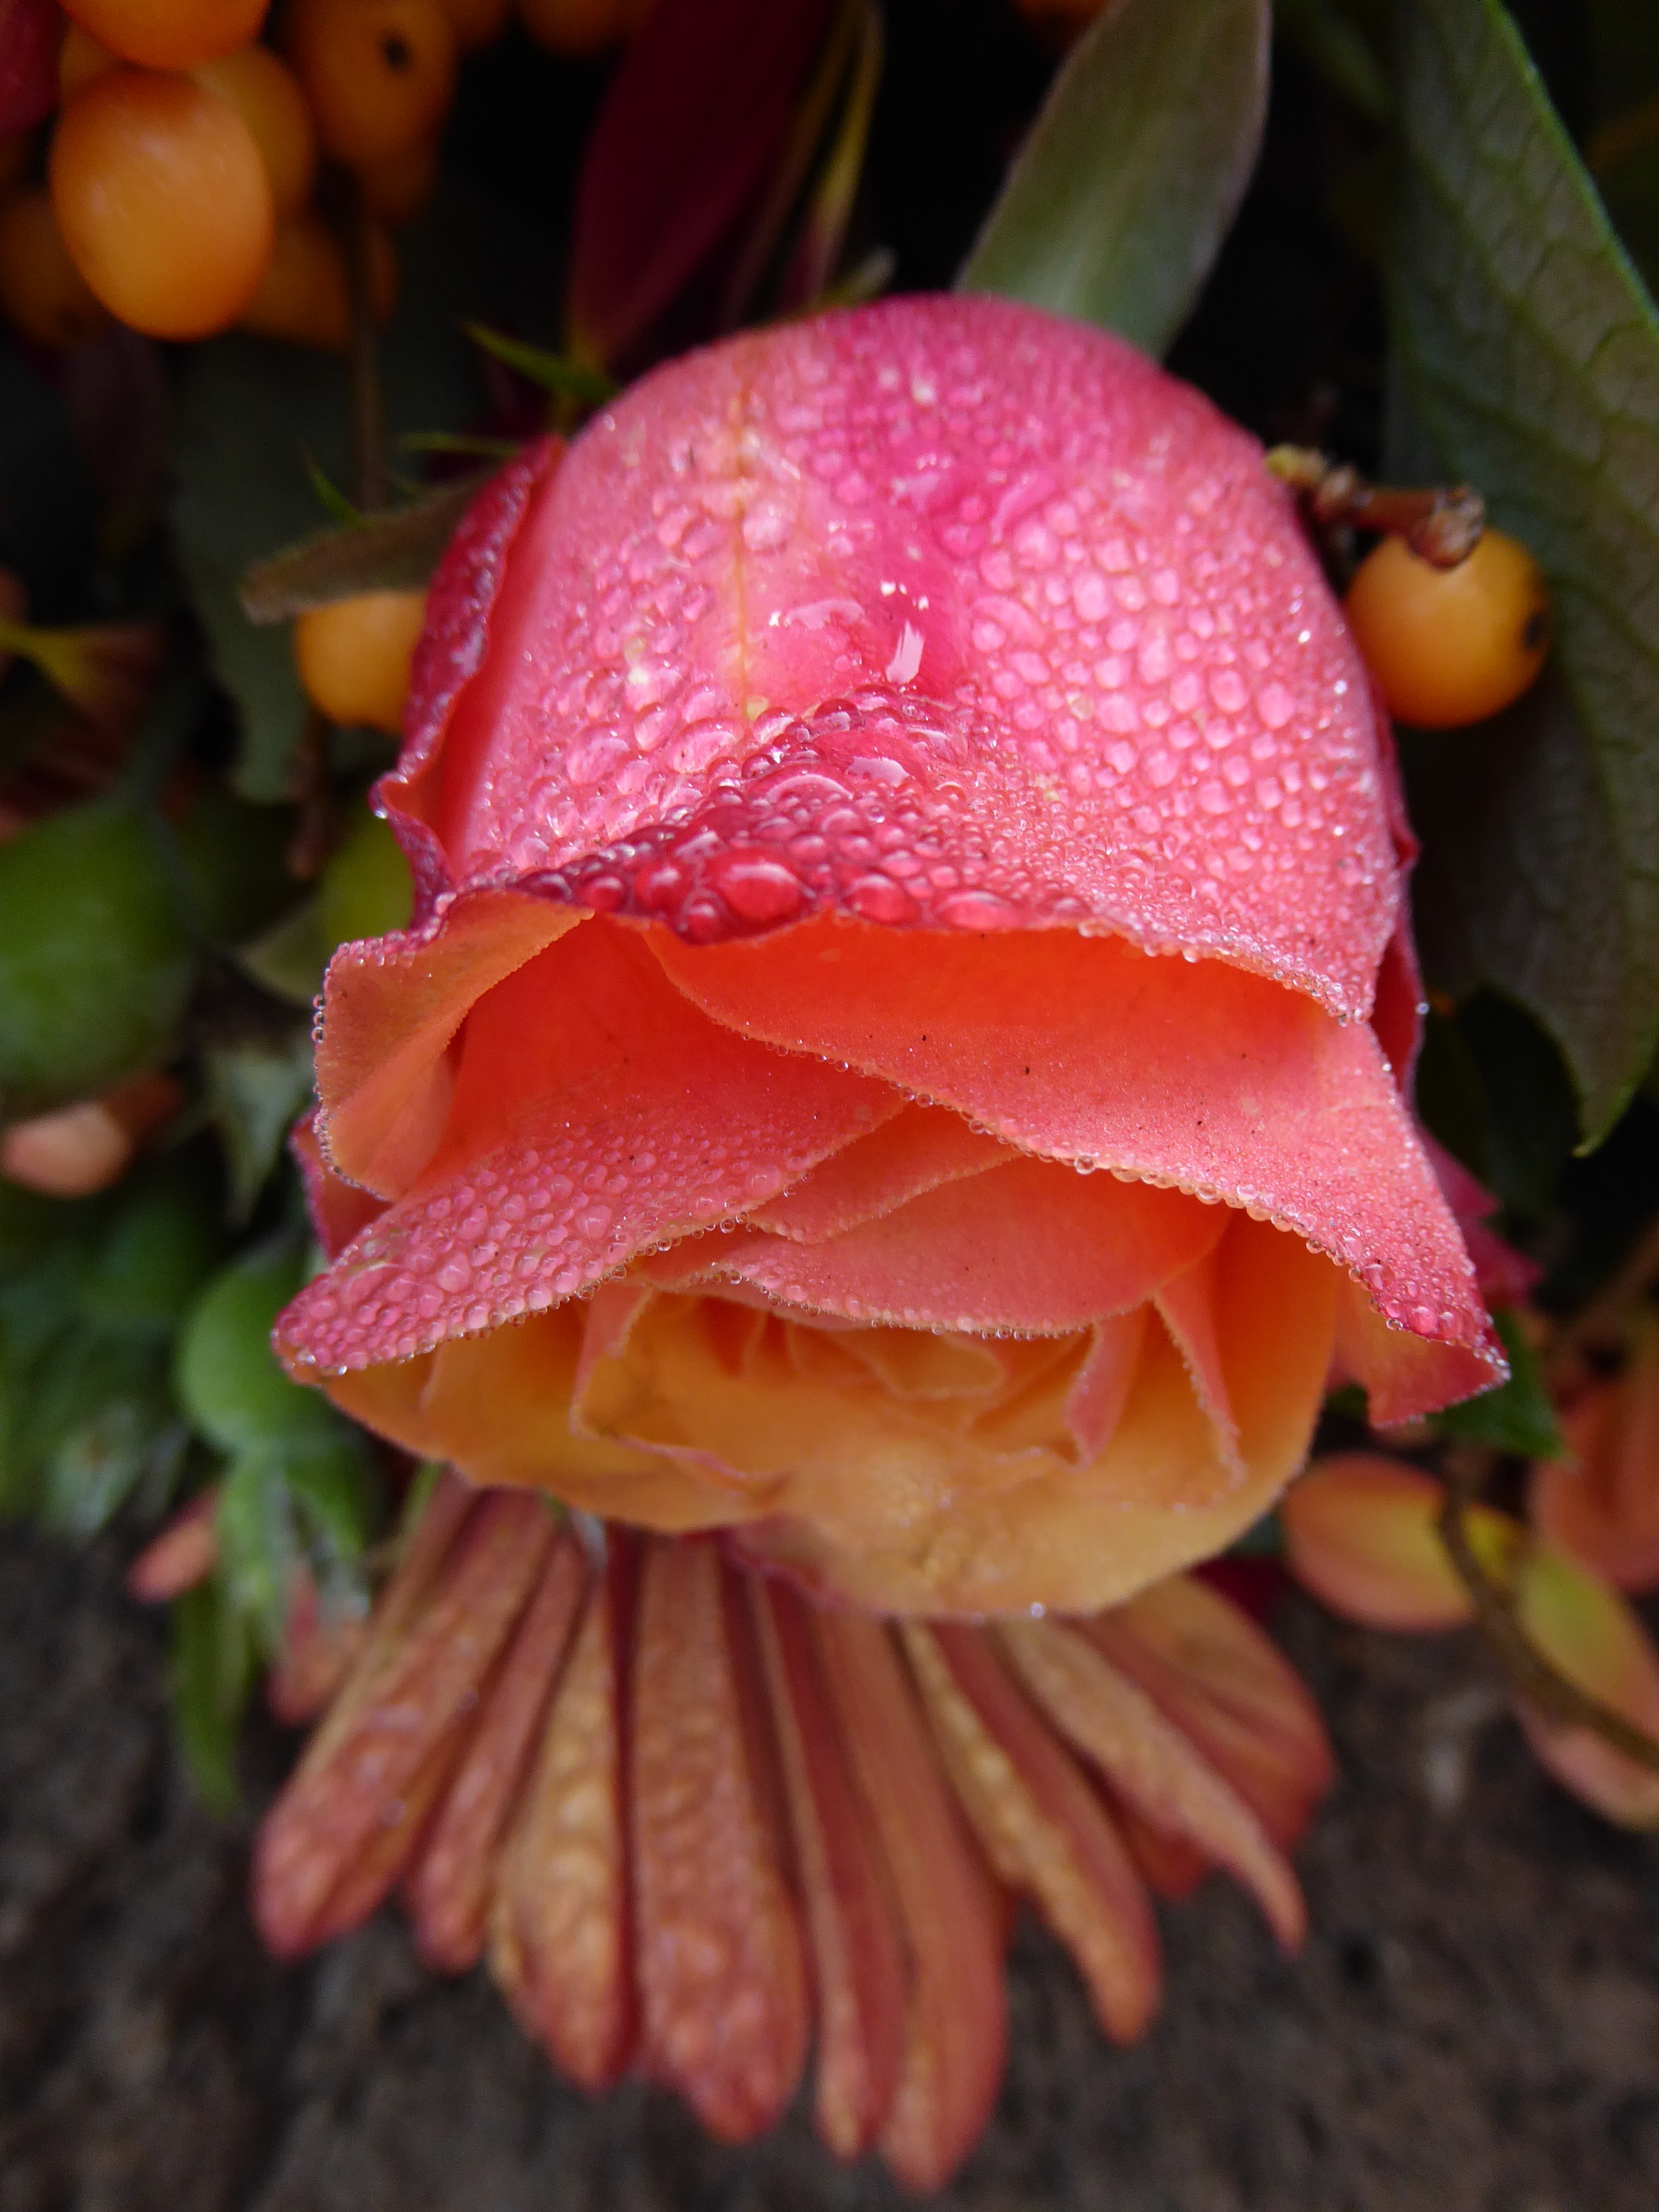
dew, plant, leaf, flower, petal, red, produce, macro, autumn, botany, pink, flora, close up, drops, pink rose, macro photography, flowering plant, land plant